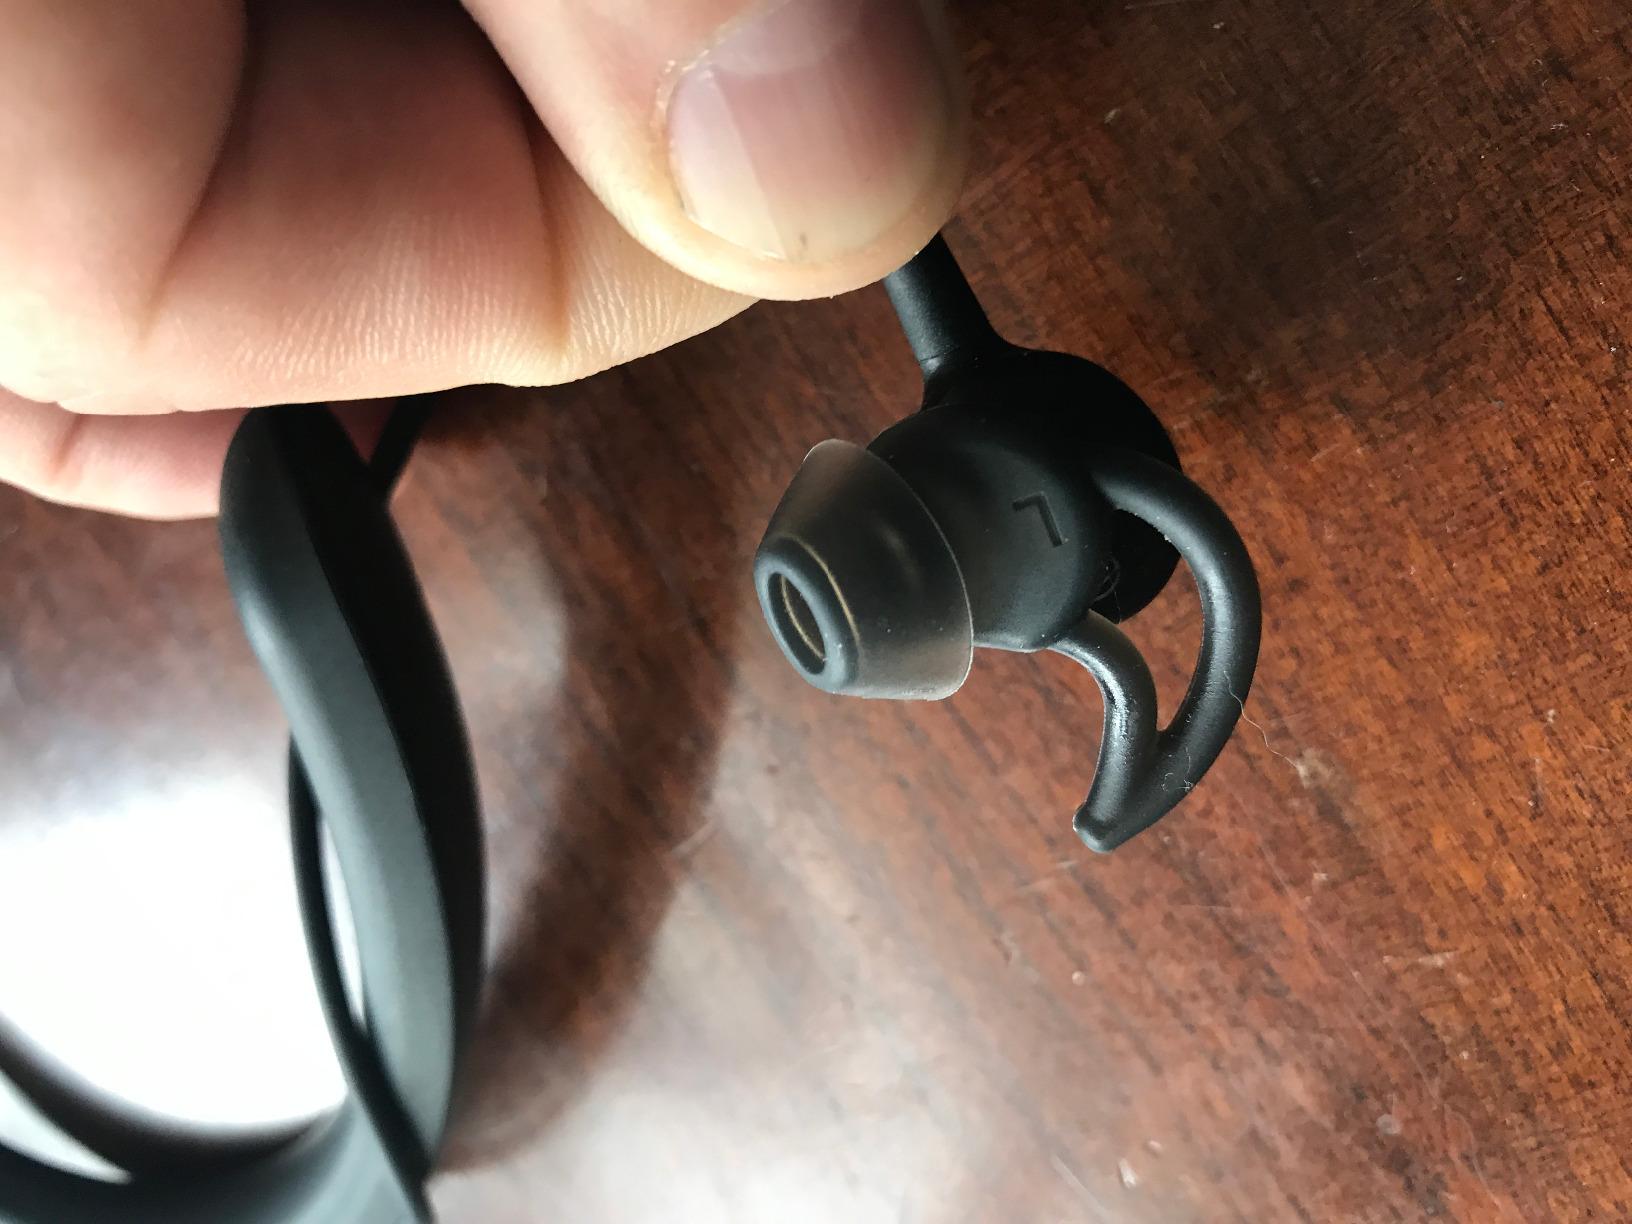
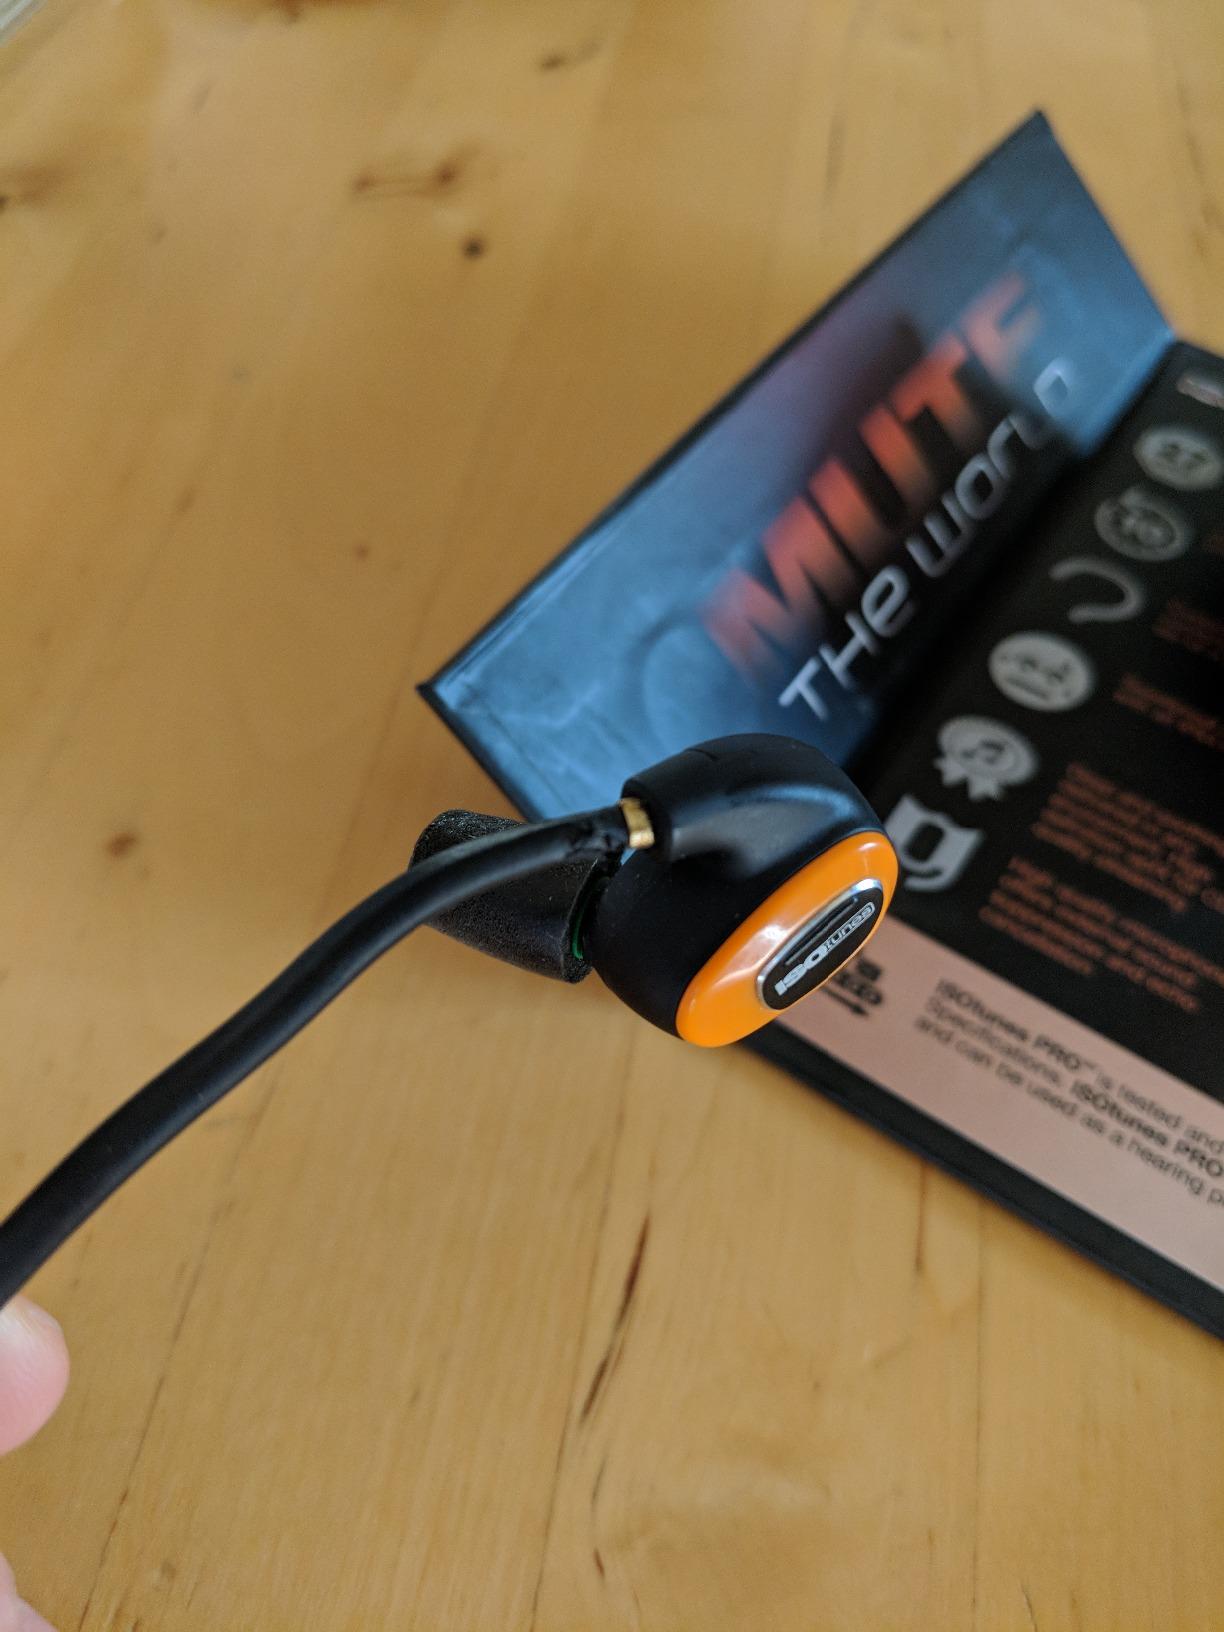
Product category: headphones
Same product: no